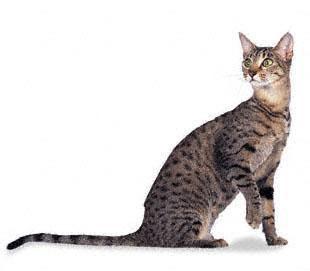
Egyptian Mau